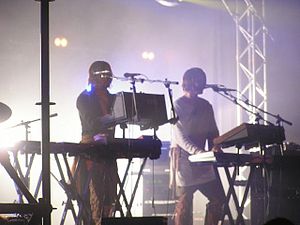
Röyksopp
Röyksopp live i 2005
Röyksopp er en elektronisk musikduo fra Tromsø, Norge. Bandets to medlemmer Torbjørn Brundtland og Svein Berge fandt sammen i 1998, og deres debutalbum Melody A.M. udkom i 2001. Navnet Röyksopp er en stiliseret udgave af det norske svampenavn røyksopp - på dansk støvbold.